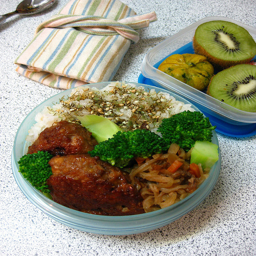
A bowl of food sitting on a table next to a plastic container with kiwi.
A lunch container is packed with delicious food.
Two plastic bowls with fruit, meat and vegetables.
A bowl of Chinese food with a bowl of kiwi fruit.
A meal with meat, vegetables, rice, and fruit.